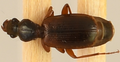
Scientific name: Cymindis neglecta
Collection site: Bartlett Experimental Forest NEON (BART), plot BART_025